Gillis Peeters the Elder

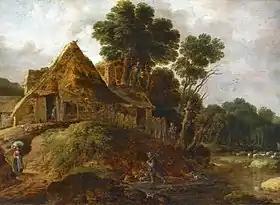
"Wooded landscape with a hermit and travellers"

In 1634 Gillis became together with his brother Bonaventura a master in the Antwerp Guild of Saint Luke. Initially the two brothers shared a studio in Antwerp until in 1641 Bonaventura moved to Hoboken (Antwerp) where he worked in a studio with his siblings and pupils Catharina and Jan Peeters.